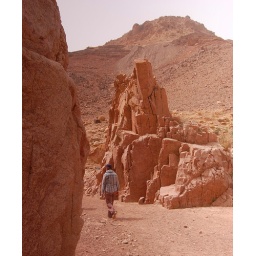
Katy walking through the red sandstone rocks in the Dana Nature Reserve.